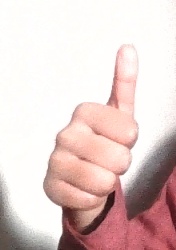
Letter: aleff